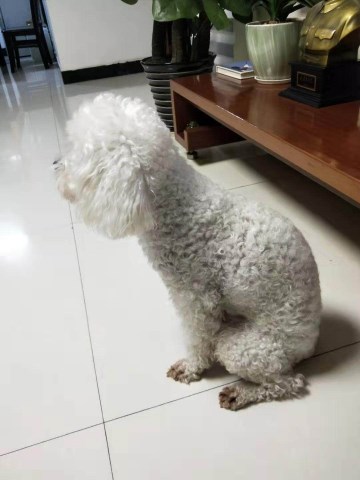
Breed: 3083-n000117-Bichon_Frise